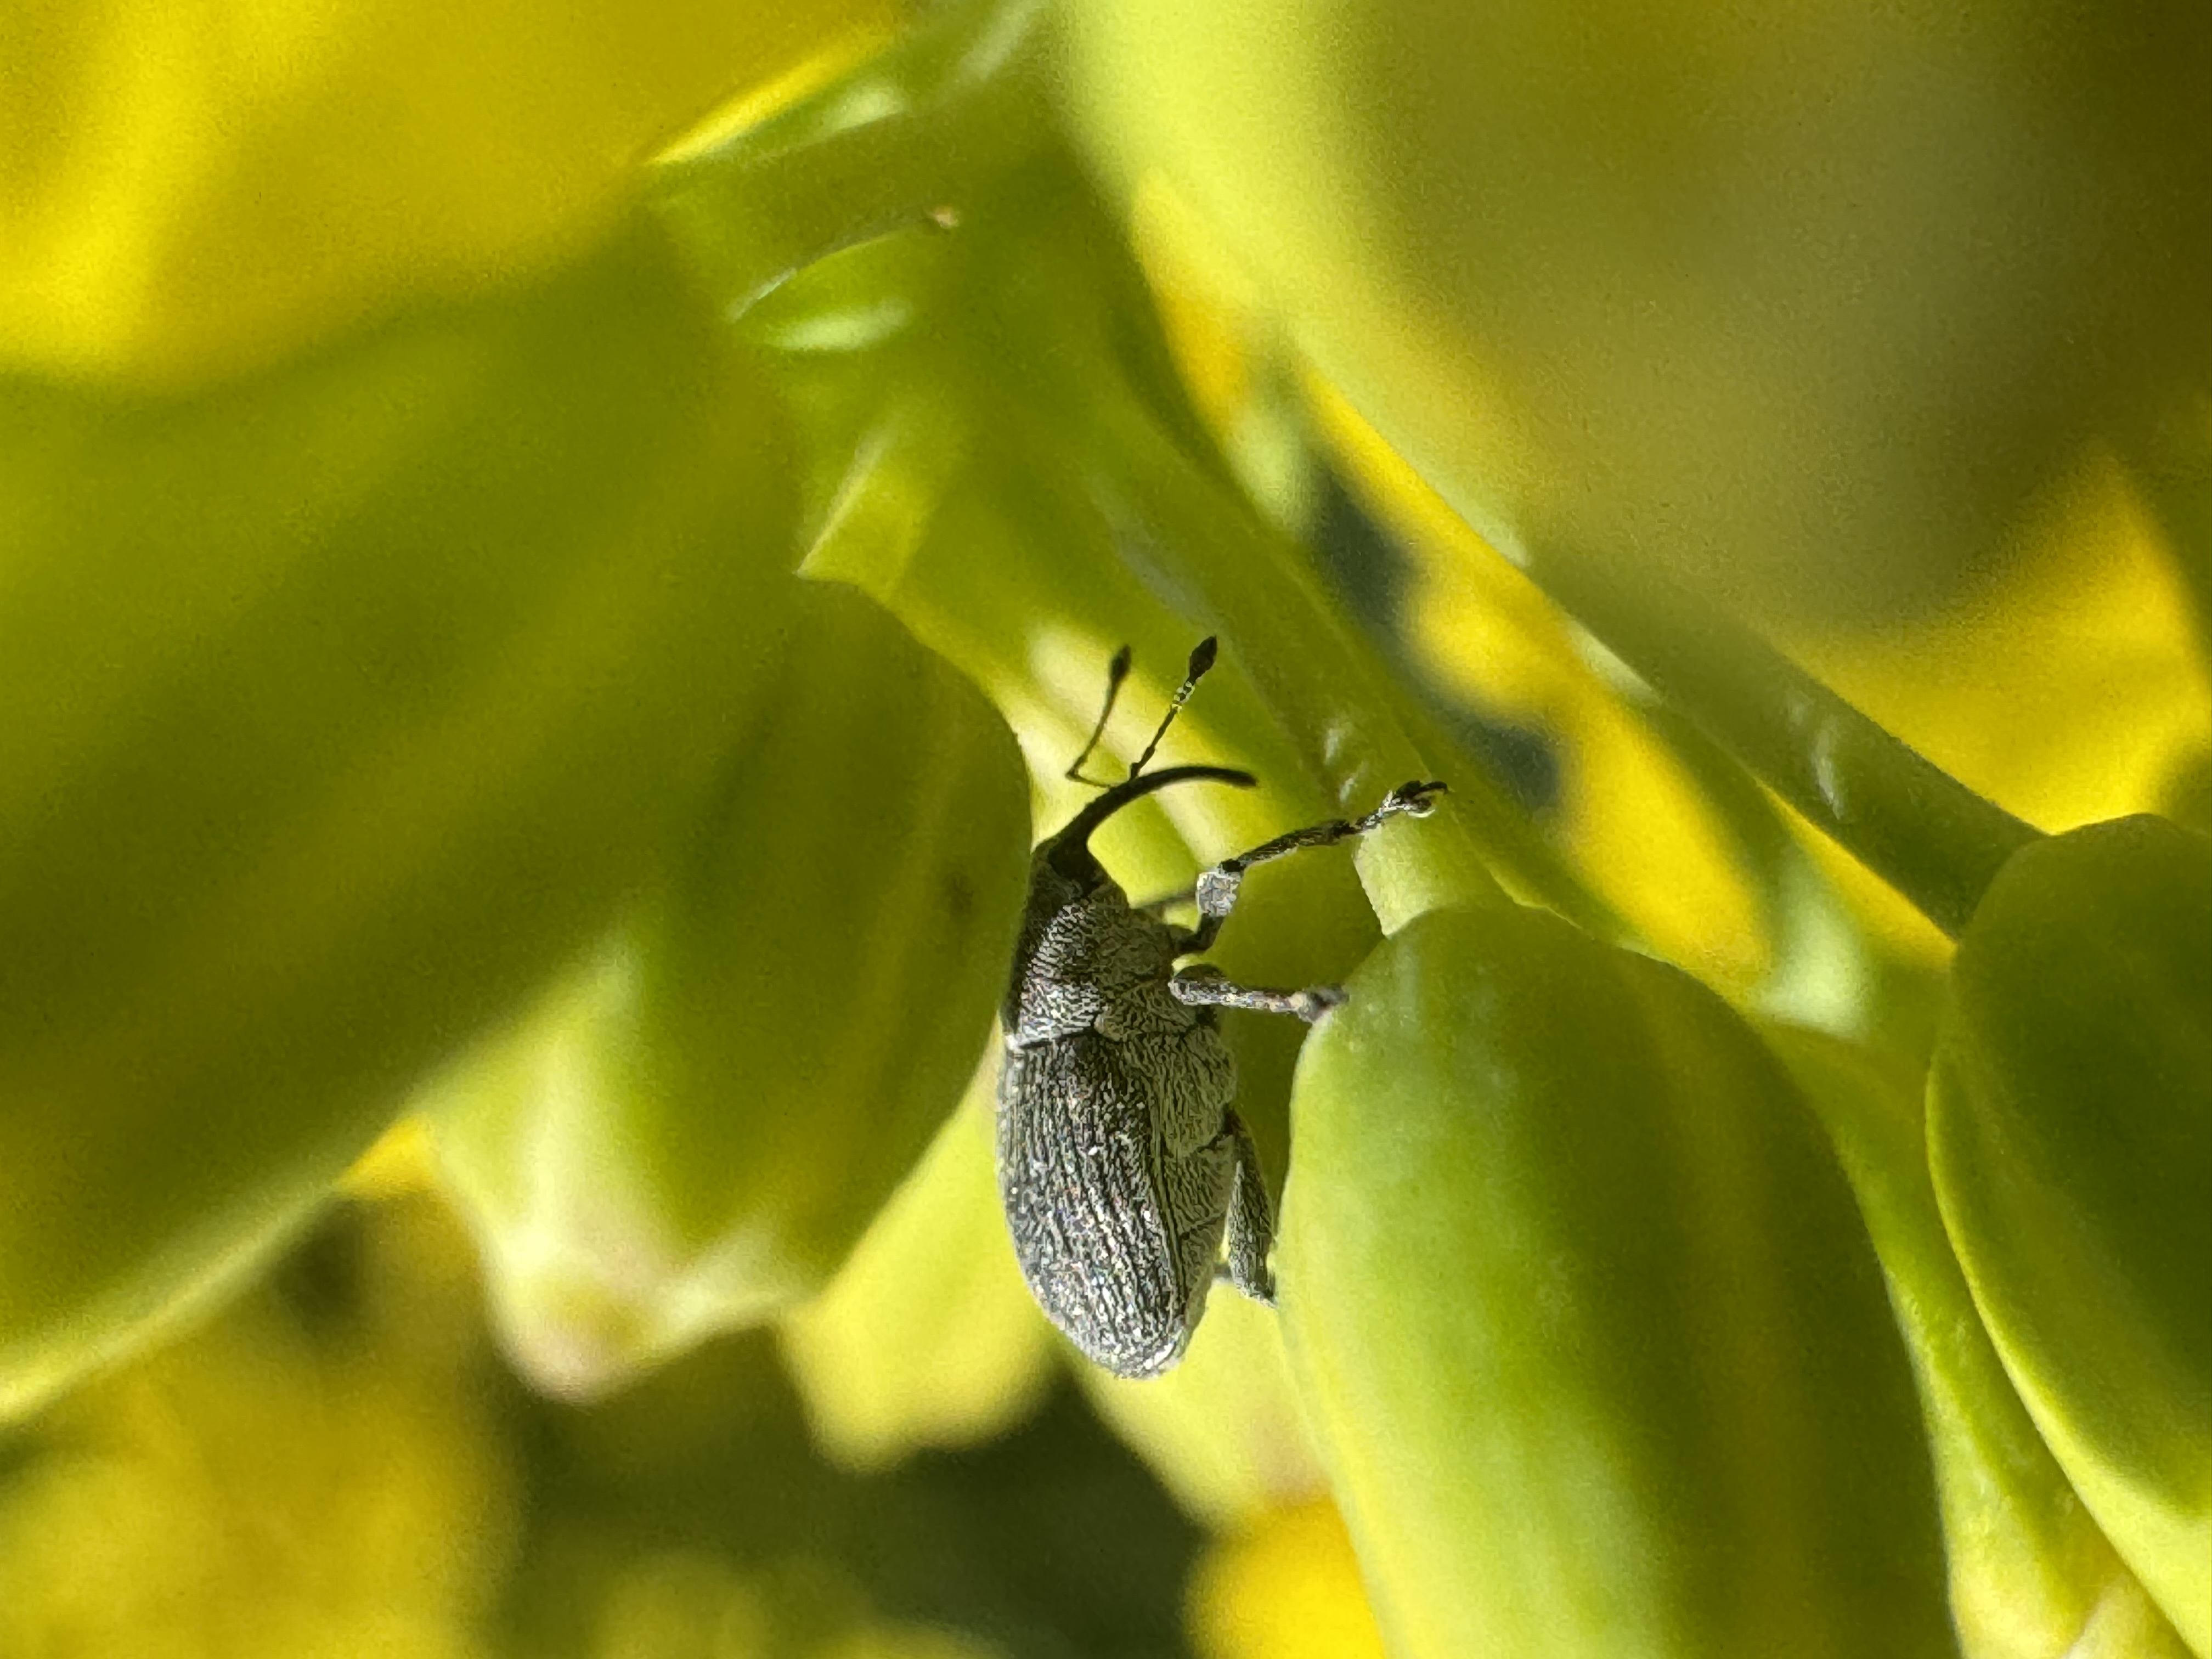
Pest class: Cabbage_seedpod_weevil